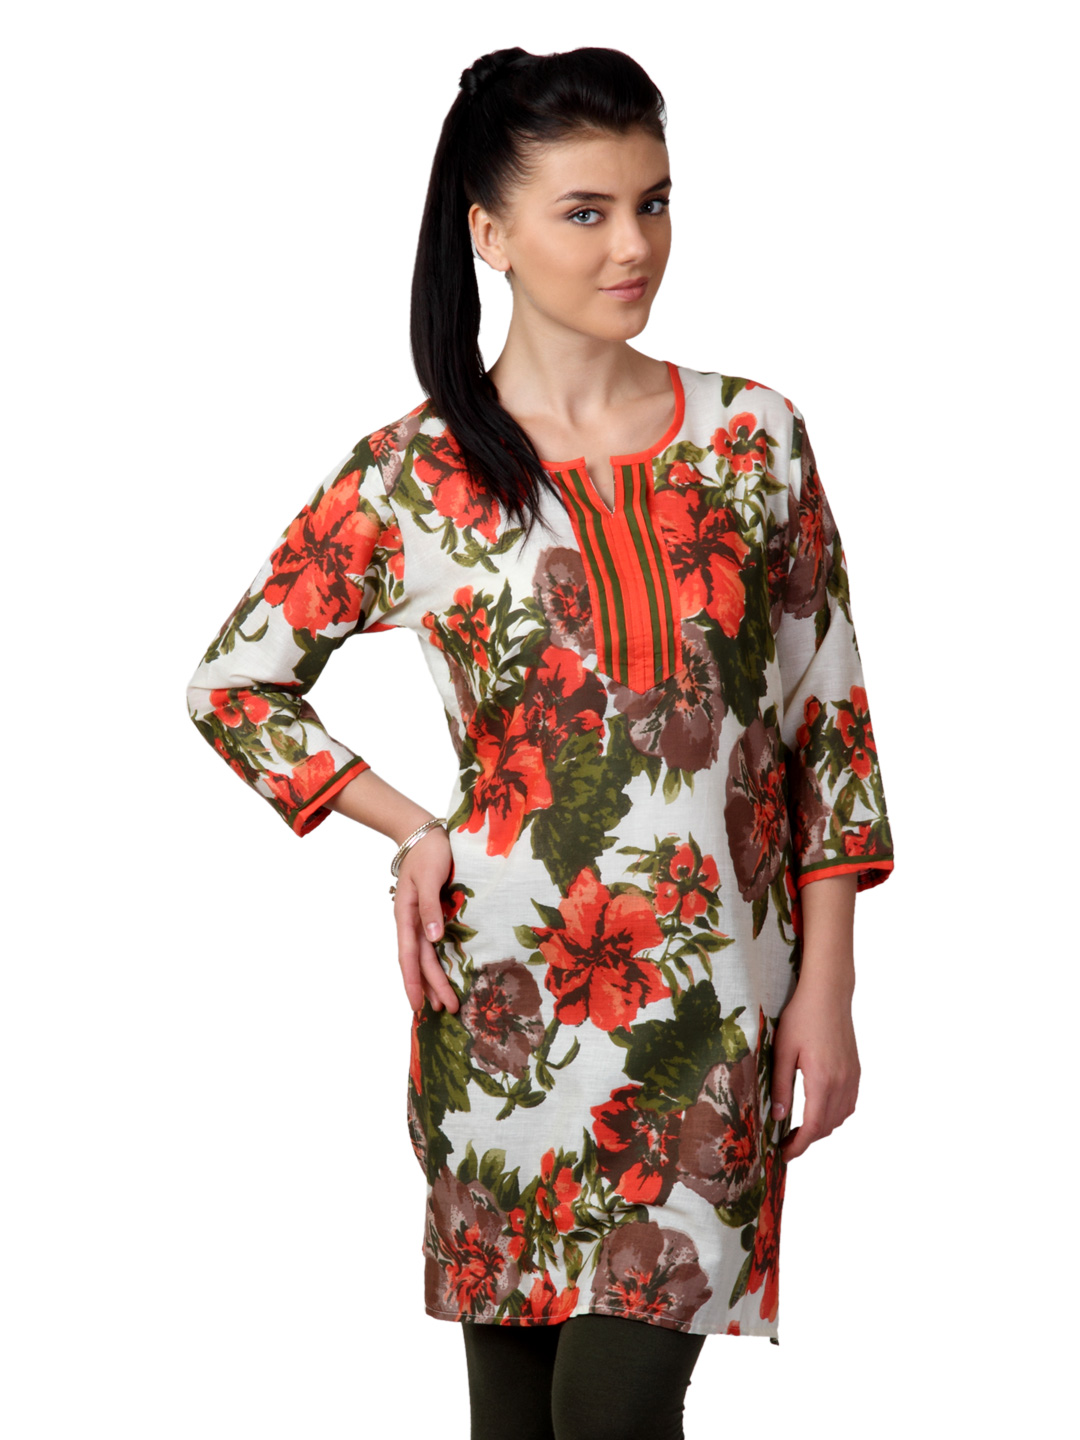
Shree Women Off White Printed Kurta
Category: Apparel / Topwear / Kurtas
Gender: Women
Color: Off White
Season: Fall 2012
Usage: Ethnic